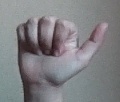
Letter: dhad